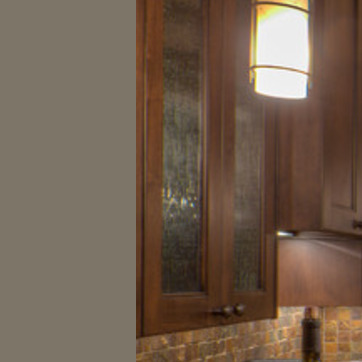
Material: glass